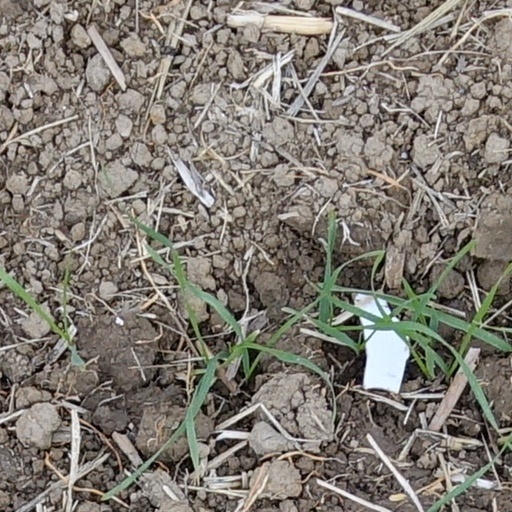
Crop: wheat